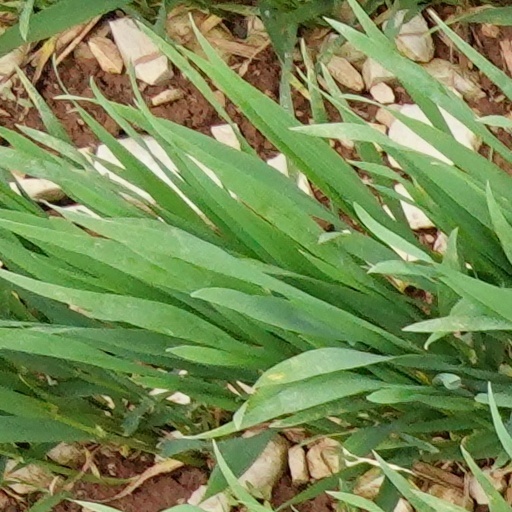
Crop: wheat